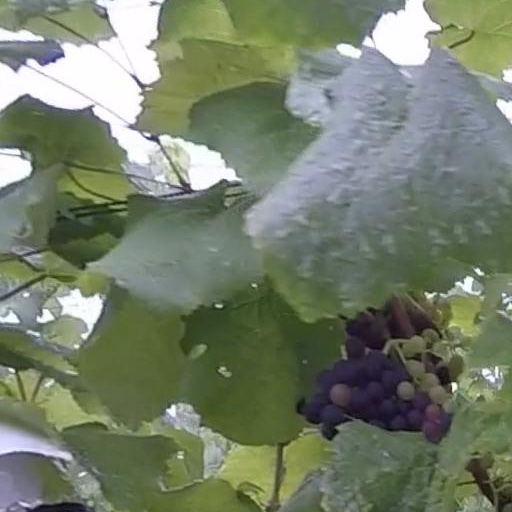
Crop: grape